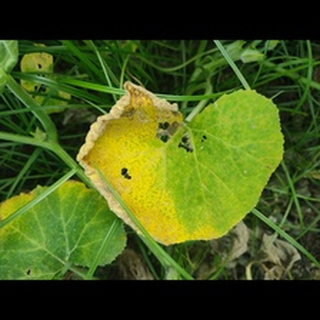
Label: pumpkin_downy_mildew